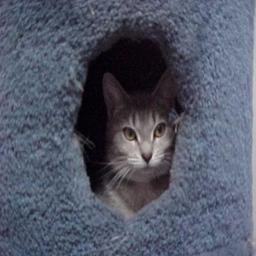
Animal: cats